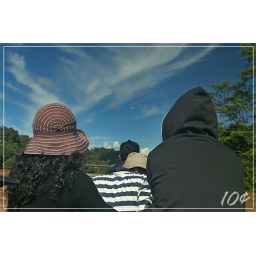
sitting in a narrow boat plus behind row of people really restrict your field of view